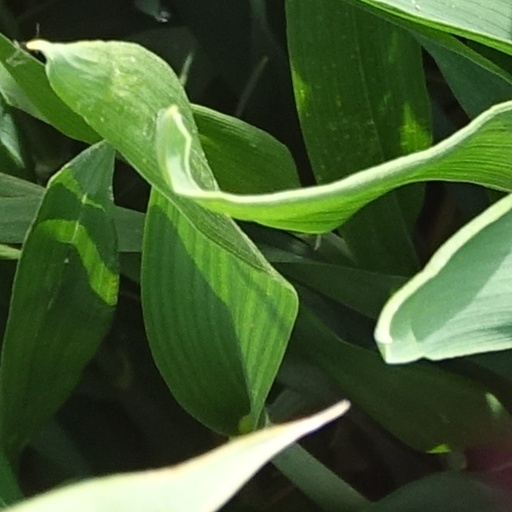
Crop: wheat